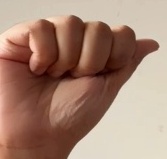
ASL sign: A